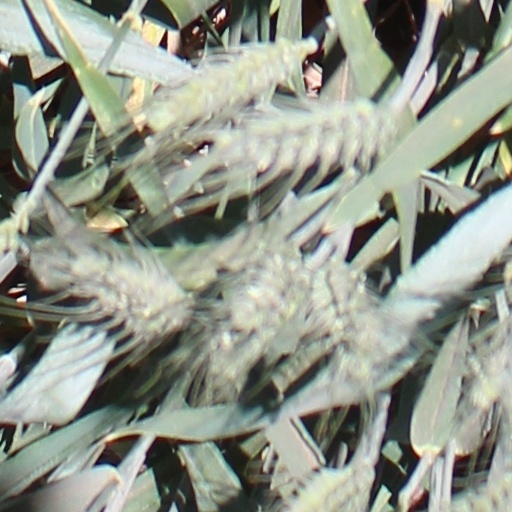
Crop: wheat